Aboriginal sites of Victoria

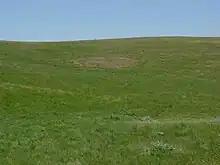
Riddells Road Earth Ring

Aboriginal sites of Victoria form an important record of human occupation for probably more than 40,000 years. They may be identified from archaeological remains, historical and ethnographic information or continuing oral traditions and encompass places where rituals and ceremonies were performed, occupation sites where people ate, slept and carried out their day to day chores, and ephemeral evidence of people passing through the landscape, such as a discarded axe head or isolated artefact.